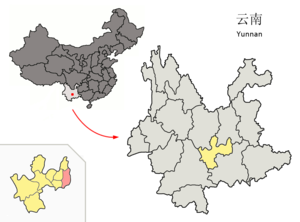
Le xian de Huaning est un district administratif de la province du Yunnan en Chine. Il est placé sous la juridiction de la ville-préfecture de Yuxi.